Basketball in Lithuania

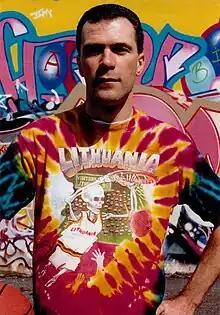
New York artist Greg Speirs wearing the "Skully" tie-dyed T-shirt which he designed and became a symbol of Lithuanian basketball

According to journalist and future LKL employee Arūnas Pakula, "We felt like an occupied nation. We had no weapons to use. The only opportunity to prove ourselves against the Soviets was in basketball." Despite not being able to challenge the Soviet Union on basketball court, Lithuanians still did that in another way. Basketball club Žalgiris Kaunas, established in 1944 (just a few years after the country's occupation) with a name commemorating the Battle of Grunwald, became one of the main non-violent resistance ways. Games between Žalgiris and CSKA Moscow, a military basketball team mostly formed from best Soviet Union basketball players, were "de facto" games between Lithuania and the Soviet Union, and led to mass rallies of sorts once Lithuanians went to receive Žalgiris' players at airports after victories. The teams from Baltic states even tried to help each other during the Soviet tournaments, most notably in 1973. During the last round, the already qualified Žalgiris Kaunas deliberately lost to Kalev Tallinn, as admitted by Paulauskas: "We gave victory to Tallinn Kalev. That game meant nothing for us, while for Estonians it was crucial in order to avoid the fight for the survival in the highest league".